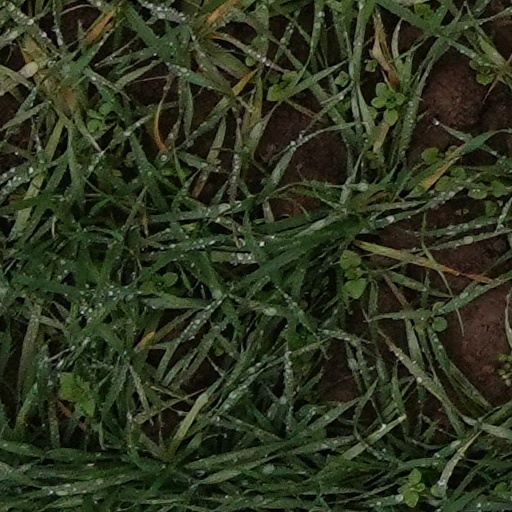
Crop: wheat